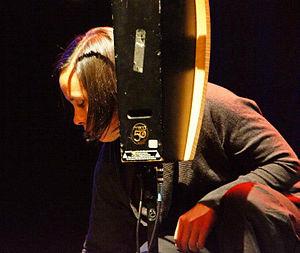
Pamelia Verle Stickney, connue sous le nom de scène Pamelia Kurstin, est une des joueuses de theremin les plus réputées au monde. Elle est notamment connue pour avoir joué avec des artistes tels que David Byrne, Béla Fleck and the Flecktones et Ulver. Son passé de musicienne de jazz, notamment à la contrebasse, a influencé sa manière d'aborder le theremin et sa technique si particulière, appelée walking bass. Elle a travaillé à New York. Elle vit aujourd'hui à Vienne en Autriche.